Fortress of Saint James of Sesimbra

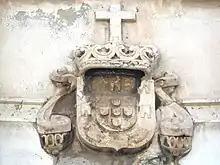
Coat of Arms over the main entrance

Some restoration work was carried out in 1930 and again in 1934-35. From 1938 it served as a summer camp for children of members of the Fiscal Guard. In the 1960s it was proposed for conversion into a hotel but no action was taken. Further repairs were carried out in 1976 and on several occasions after that, but the main restoration and conservation work began in 2011 after the fort had been handed over to the municipality. This work was funded by the European Regional Development Fund (ERDF), for about €1.5 million. The fort, which was re-opened to the public in July 2014, now houses the Museum of the Sea of Sesimbra (2015), a museum devoted to the local fishing industry, as well as a restaurant, a souvenir shop and a tourist information kiosk.